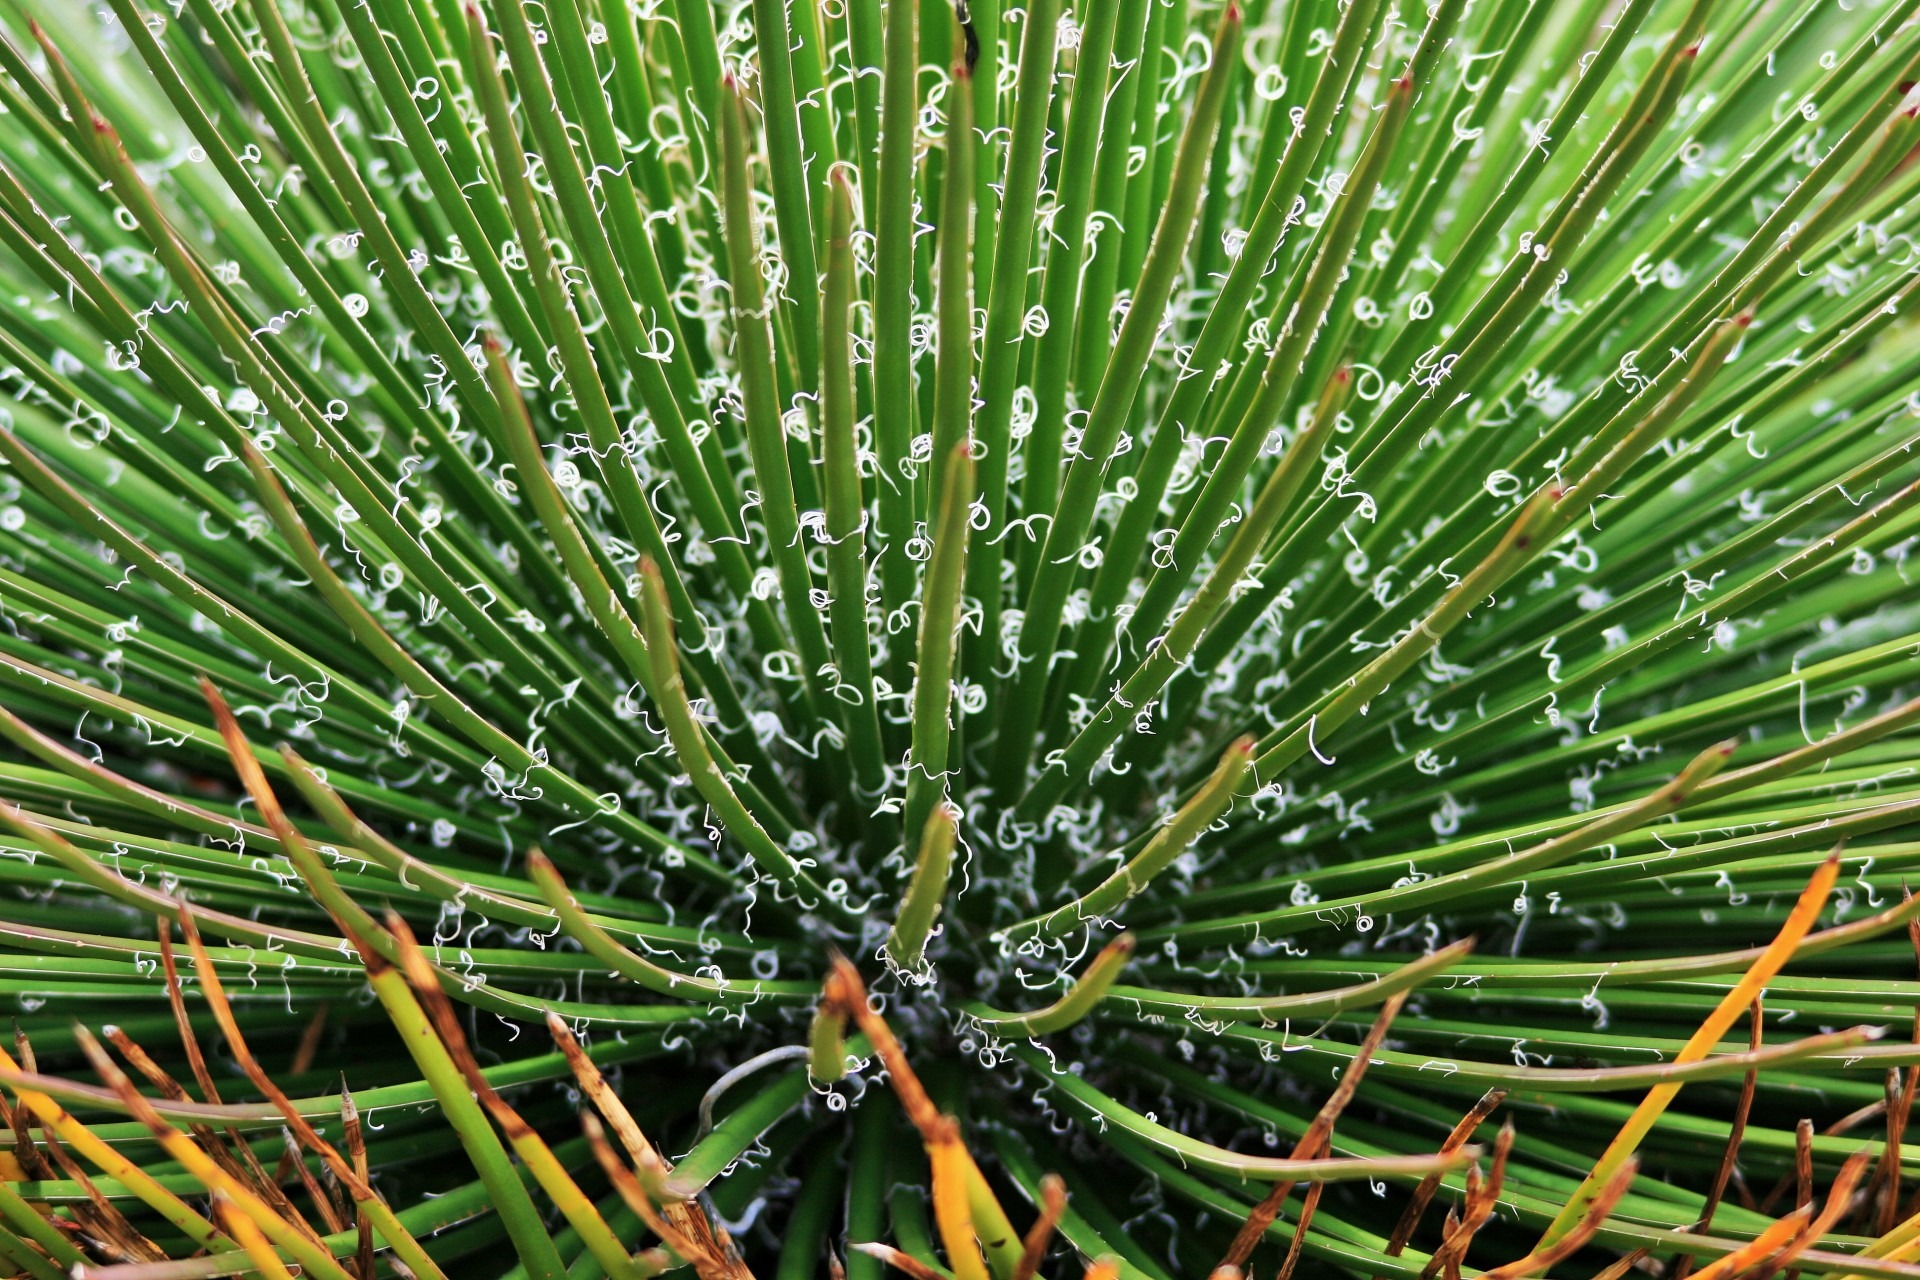
tree, grass, branch, spiky, plant, white, leaf, flower, green, botany, succulent, fir, conifer, leaves, spruce, agave, threads, flowering plant, grass family, plant stem, woody plant, land plant, arecales, palm family, saw palmetto